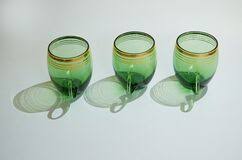
Label: glass